Orchard Towers double murders

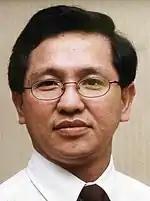
Kho Nai Guan, who was stuffed in a wicker basket

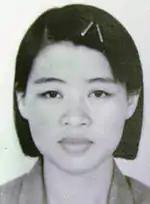
Lan Ya Ming, whose head was covered in plastic bags

On 8 January 2002, a security guard named Mohammed Yaacob responded to a report relating to a silver Daewoo Chairman parked on the seventh floor of the Orchard Towers carpark, where it appeared abandoned given that it was sighted at the same spot for the past four days. As Mohammed approached the car, he detected a fetid odour coming from the car. Suspecting that something was wrong, Mohammed called the police.